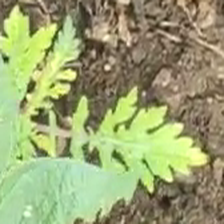
Weed species: Sicklepod_(Senna obtusifolia)